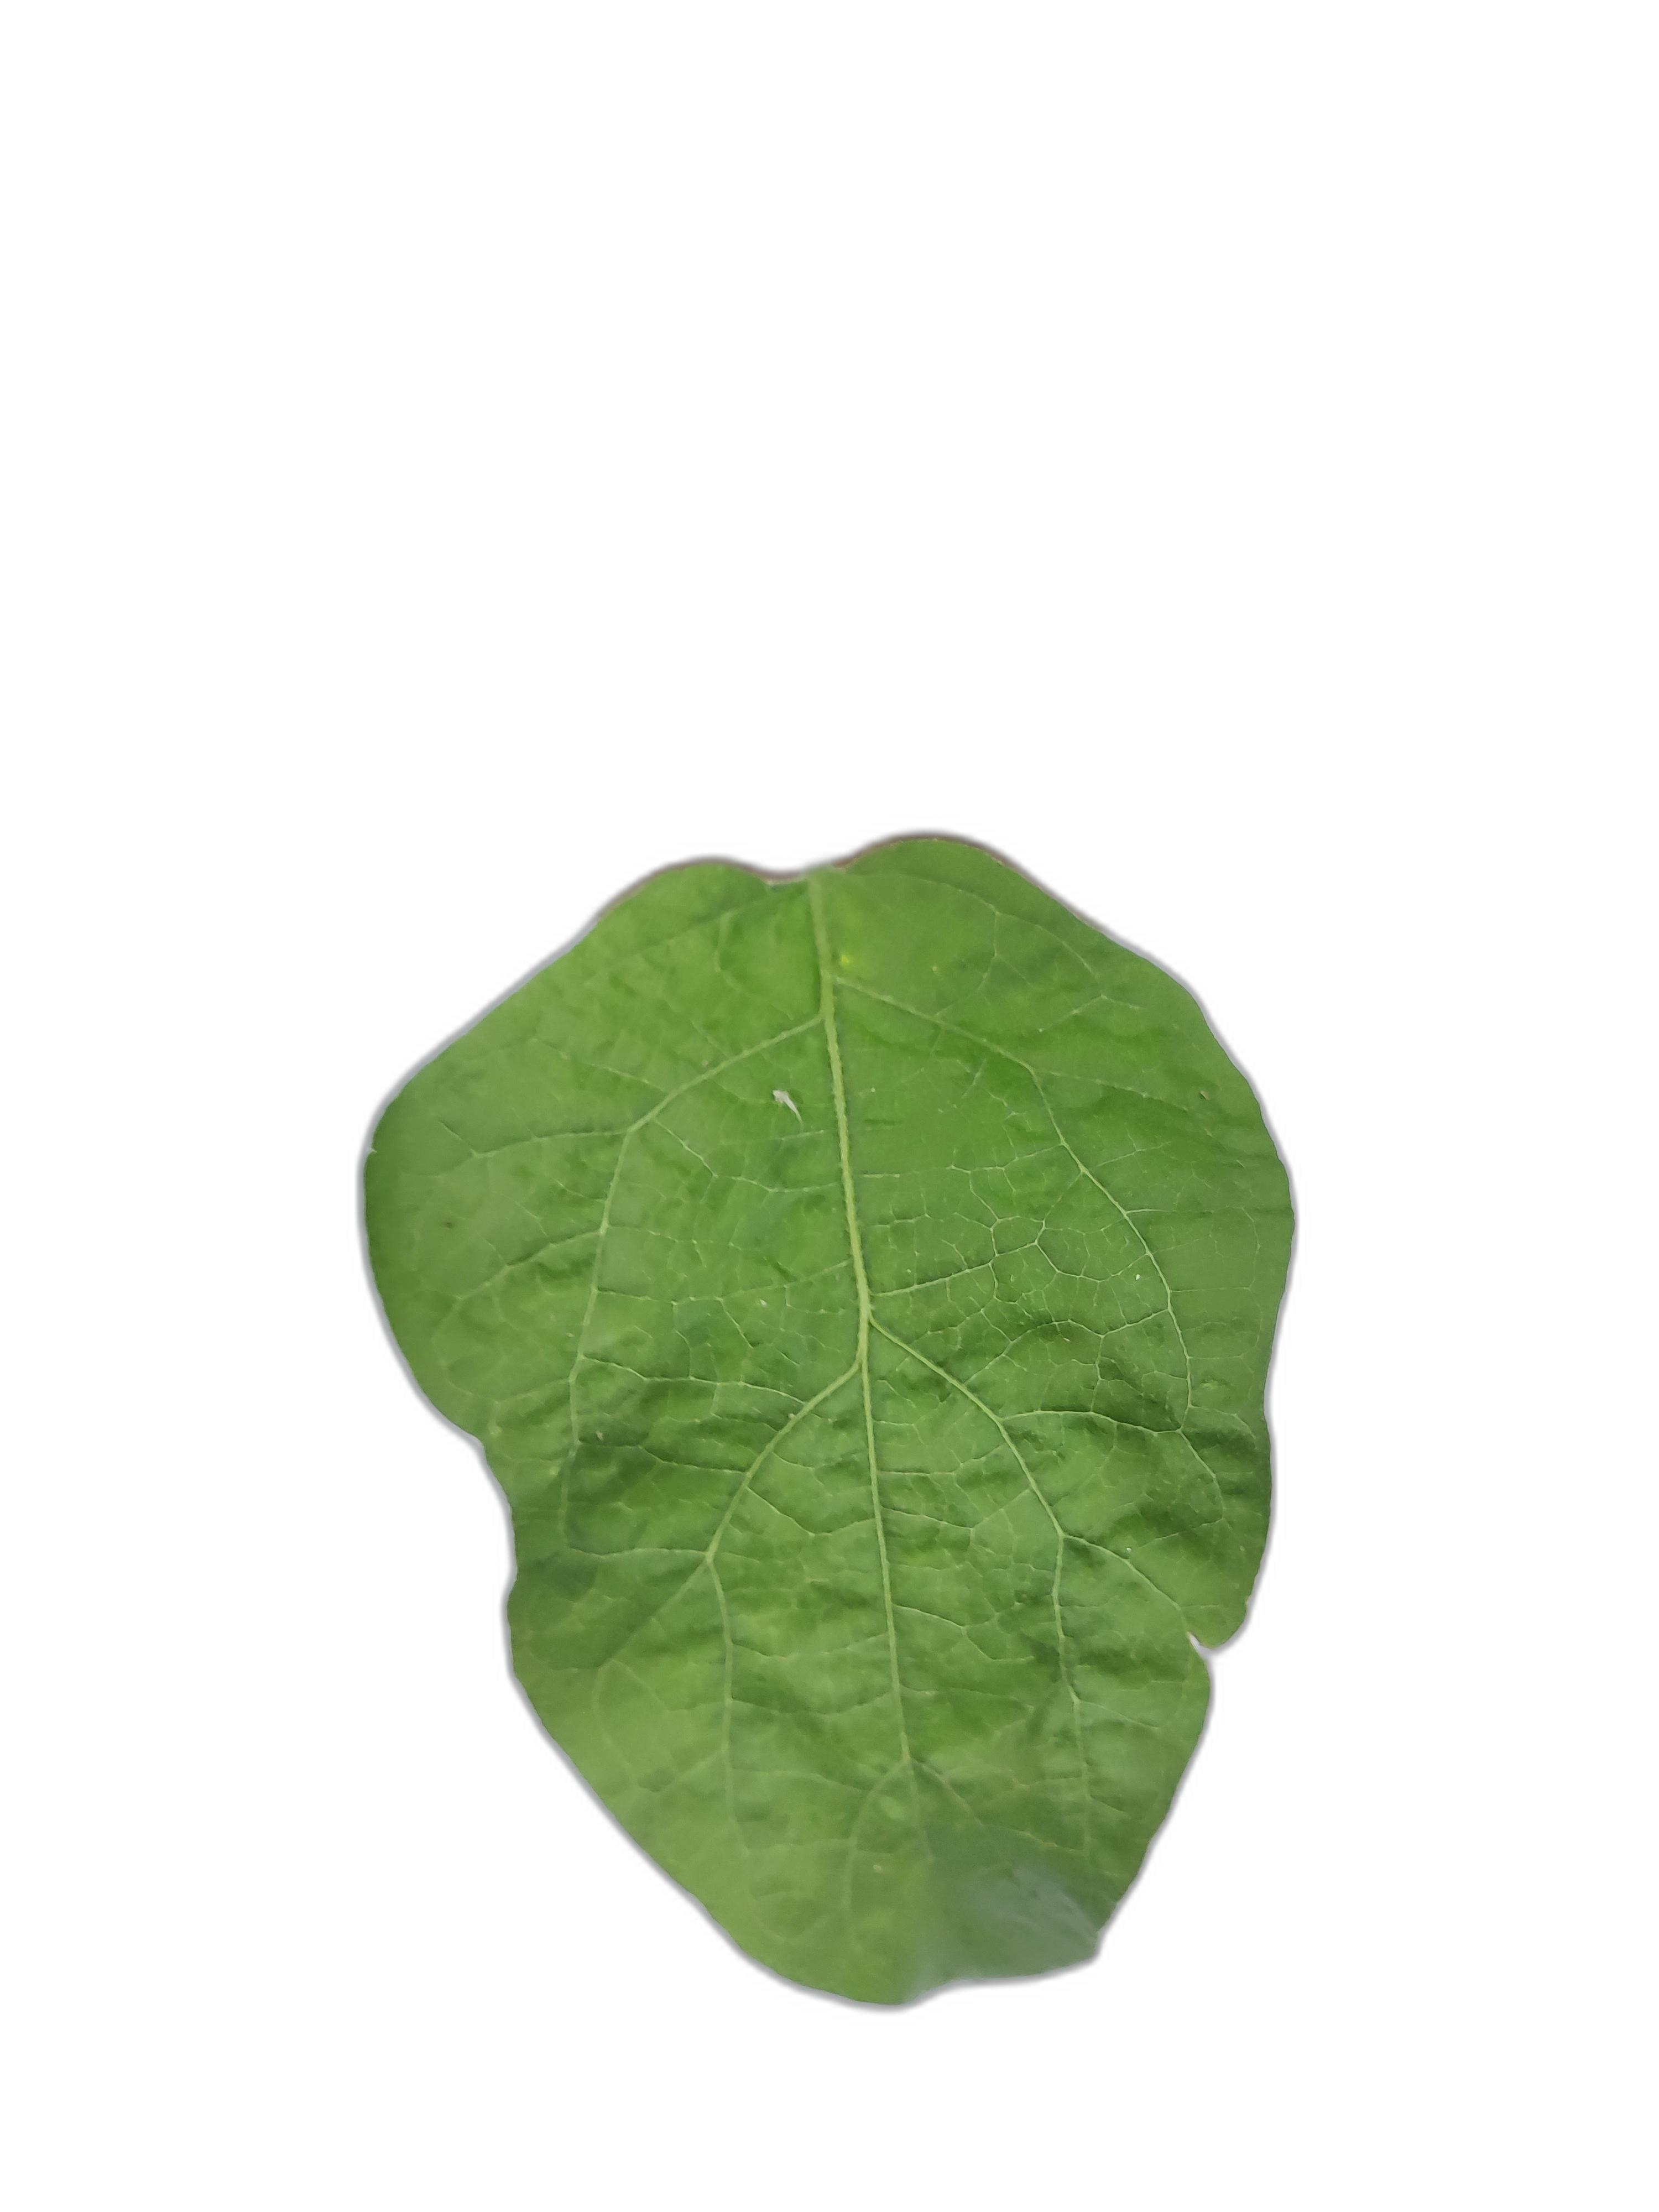
Label: Healthy Leaf